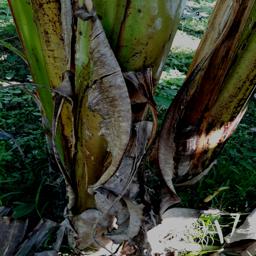
Label: PSEUDOSTEM WEEVIL